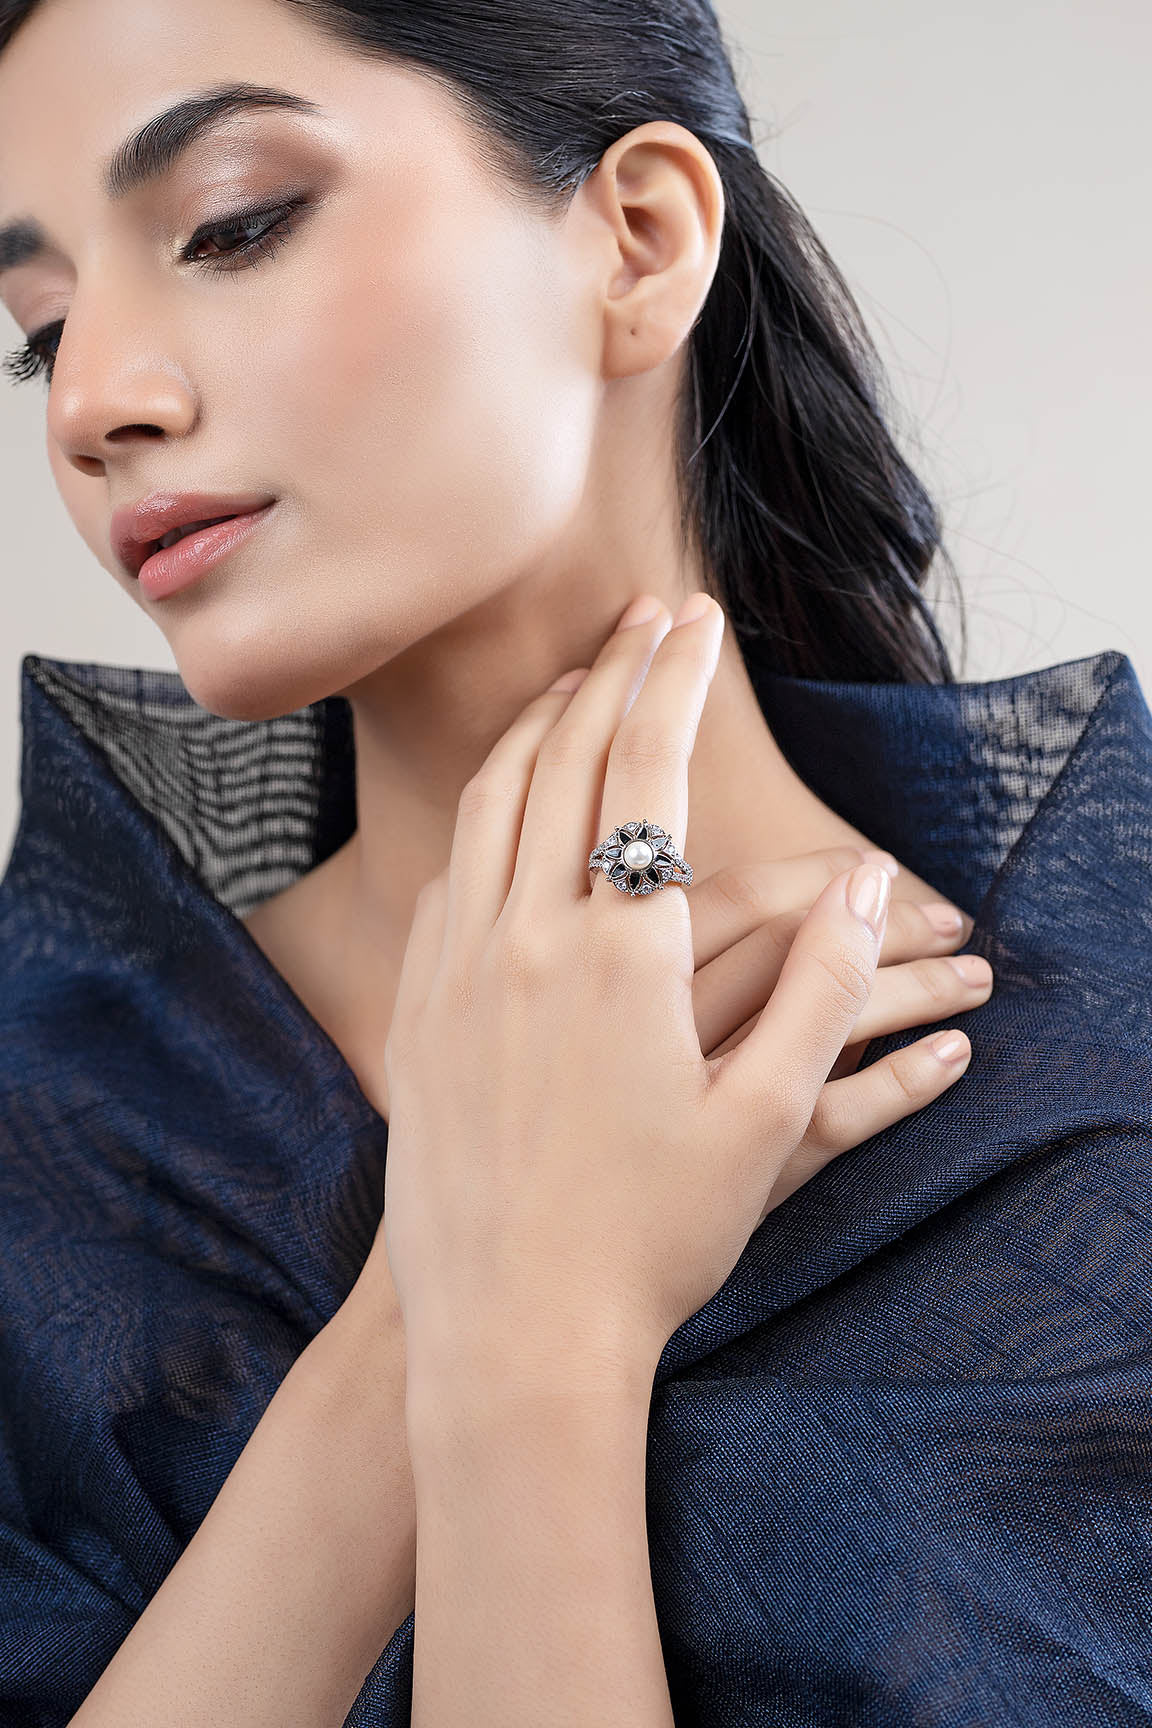
black blue sapphire ring